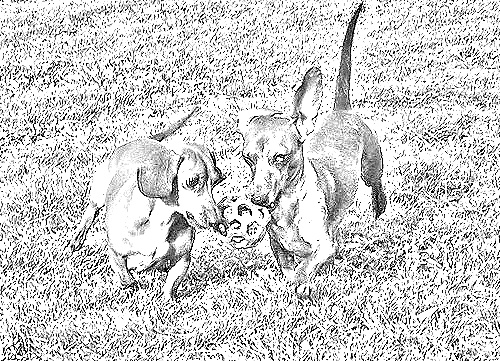
Portrait style: Sketch Portrait